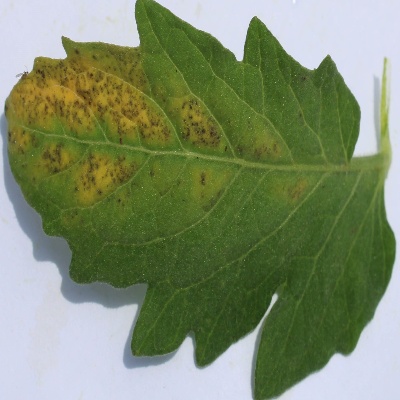
Crop: Tomato
Condition: septoria leaf spot